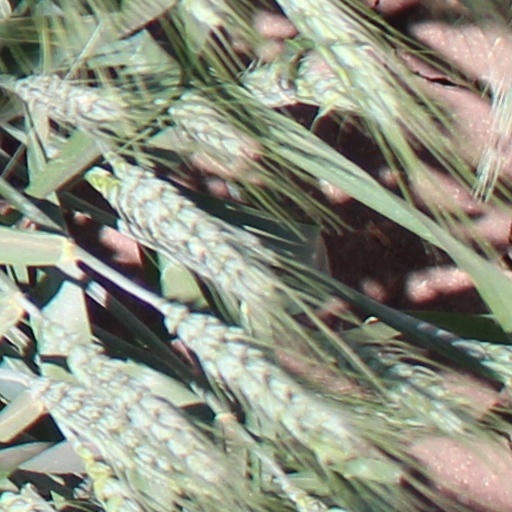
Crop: wheat